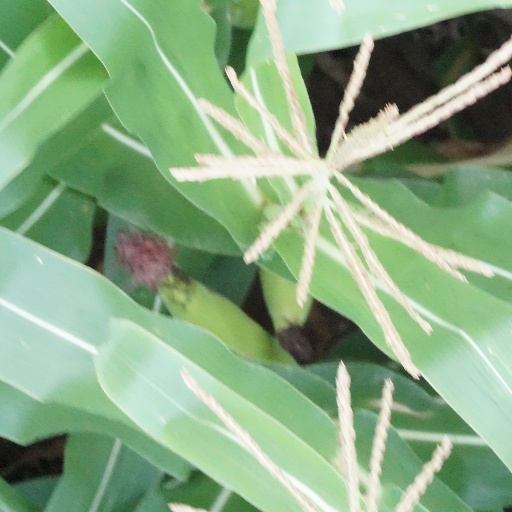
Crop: maize; corn